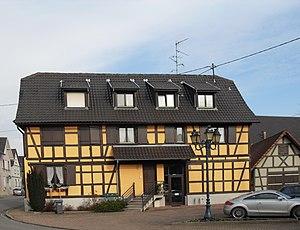
La mairie de Bietlenheim
Bietlenheim est une commune française située dans le département du Bas-Rhin, en région Grand Est.